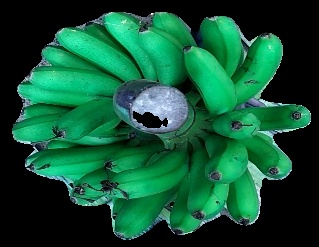
Variety: rasbale
Grade: grade1